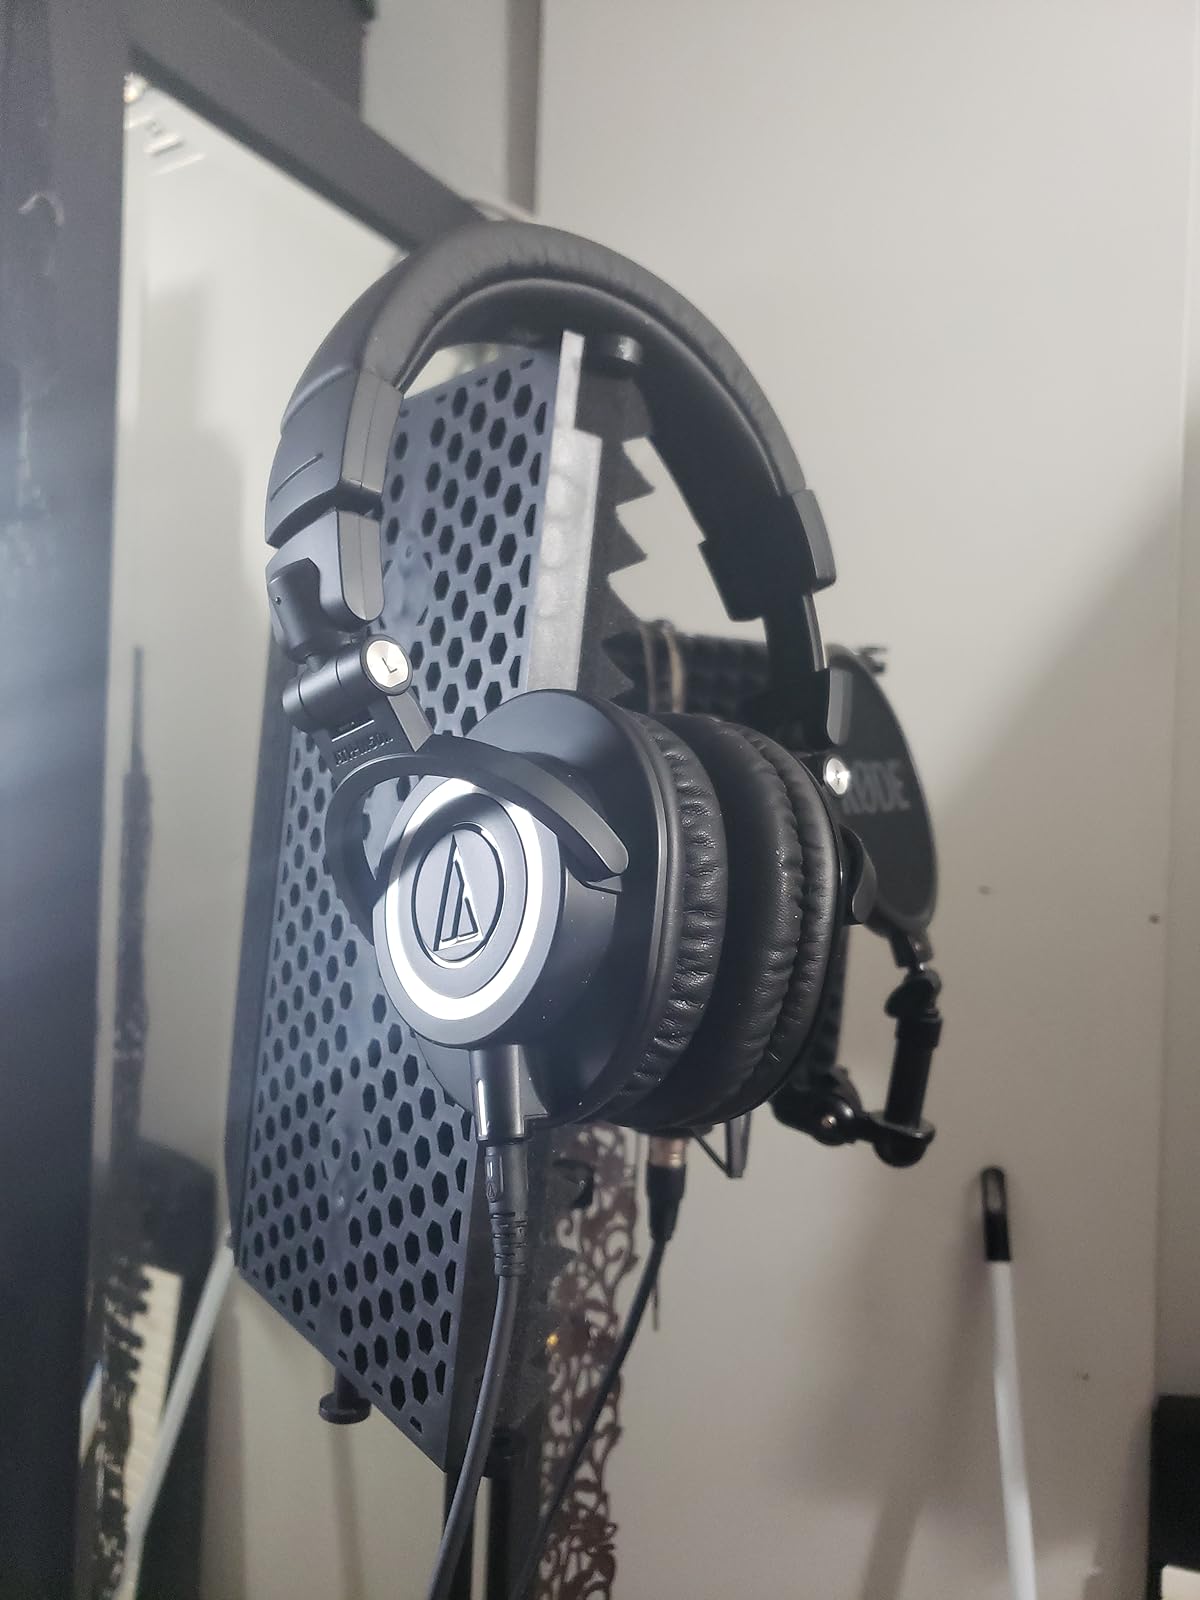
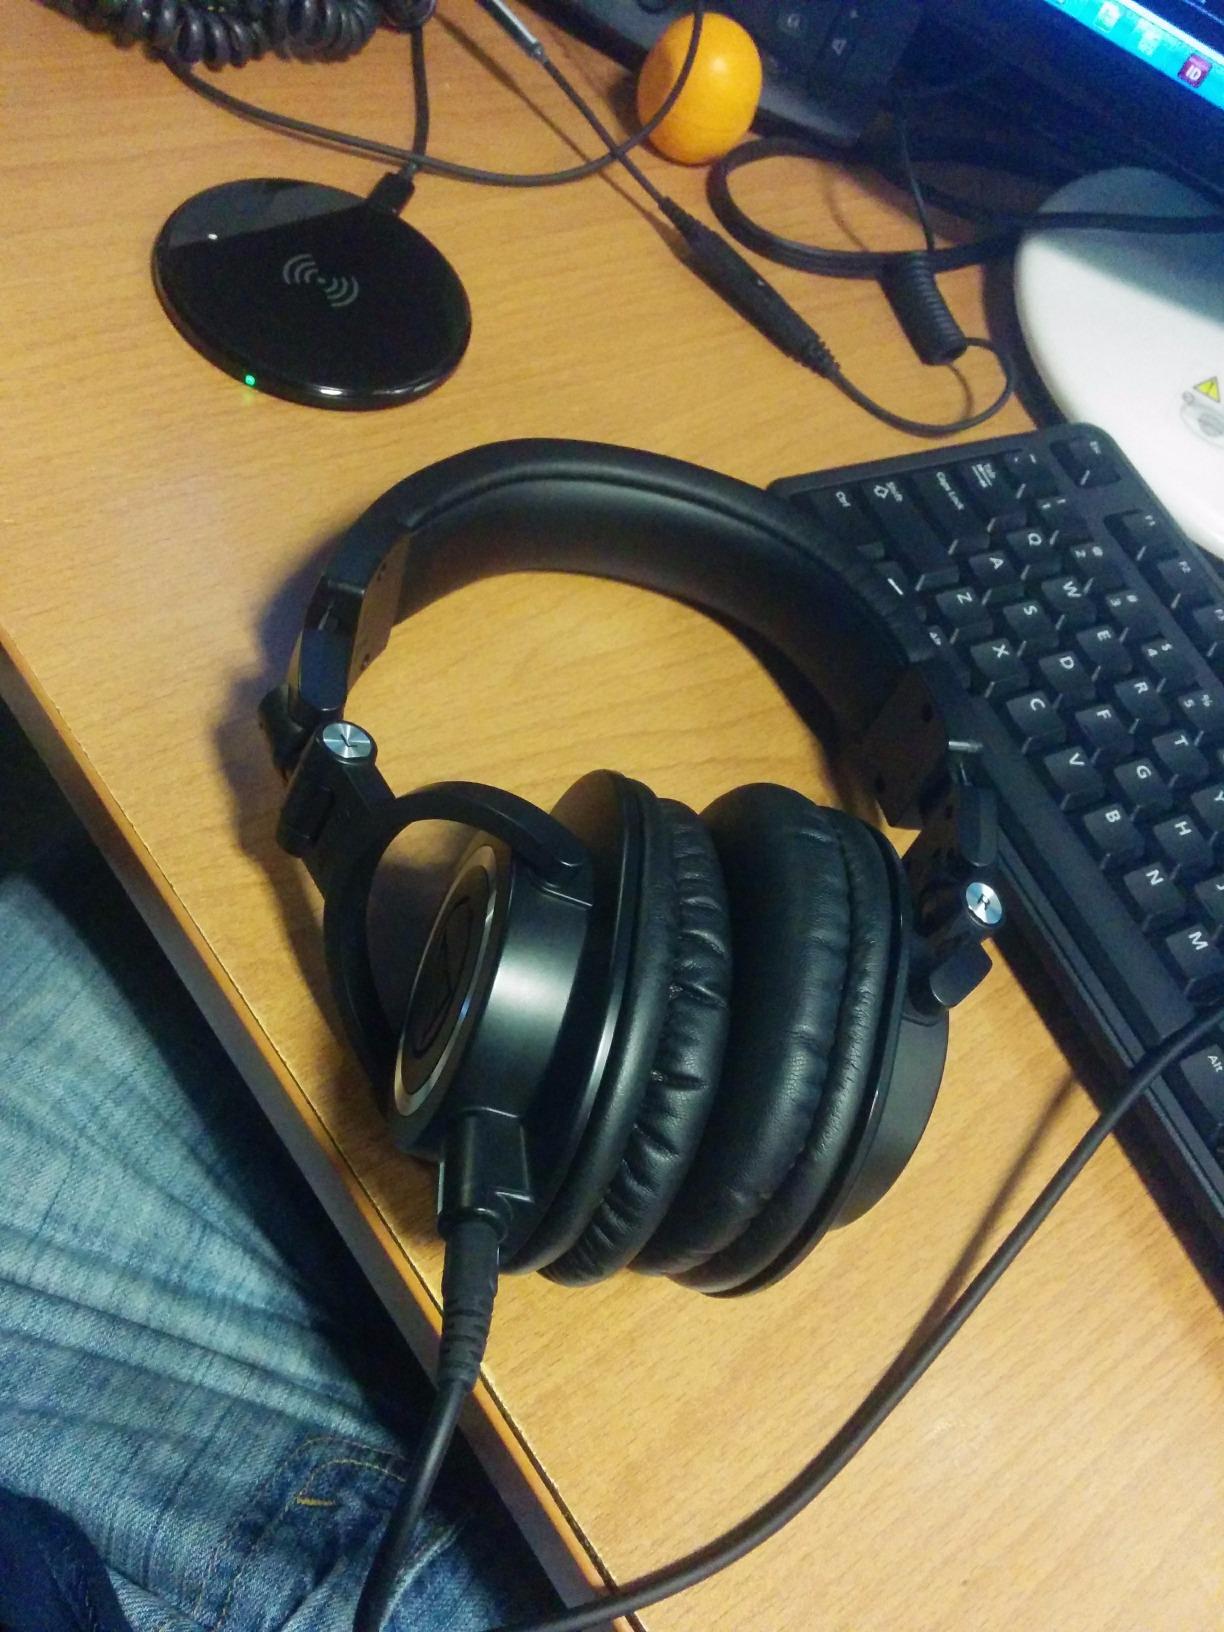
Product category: headphones
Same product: yes